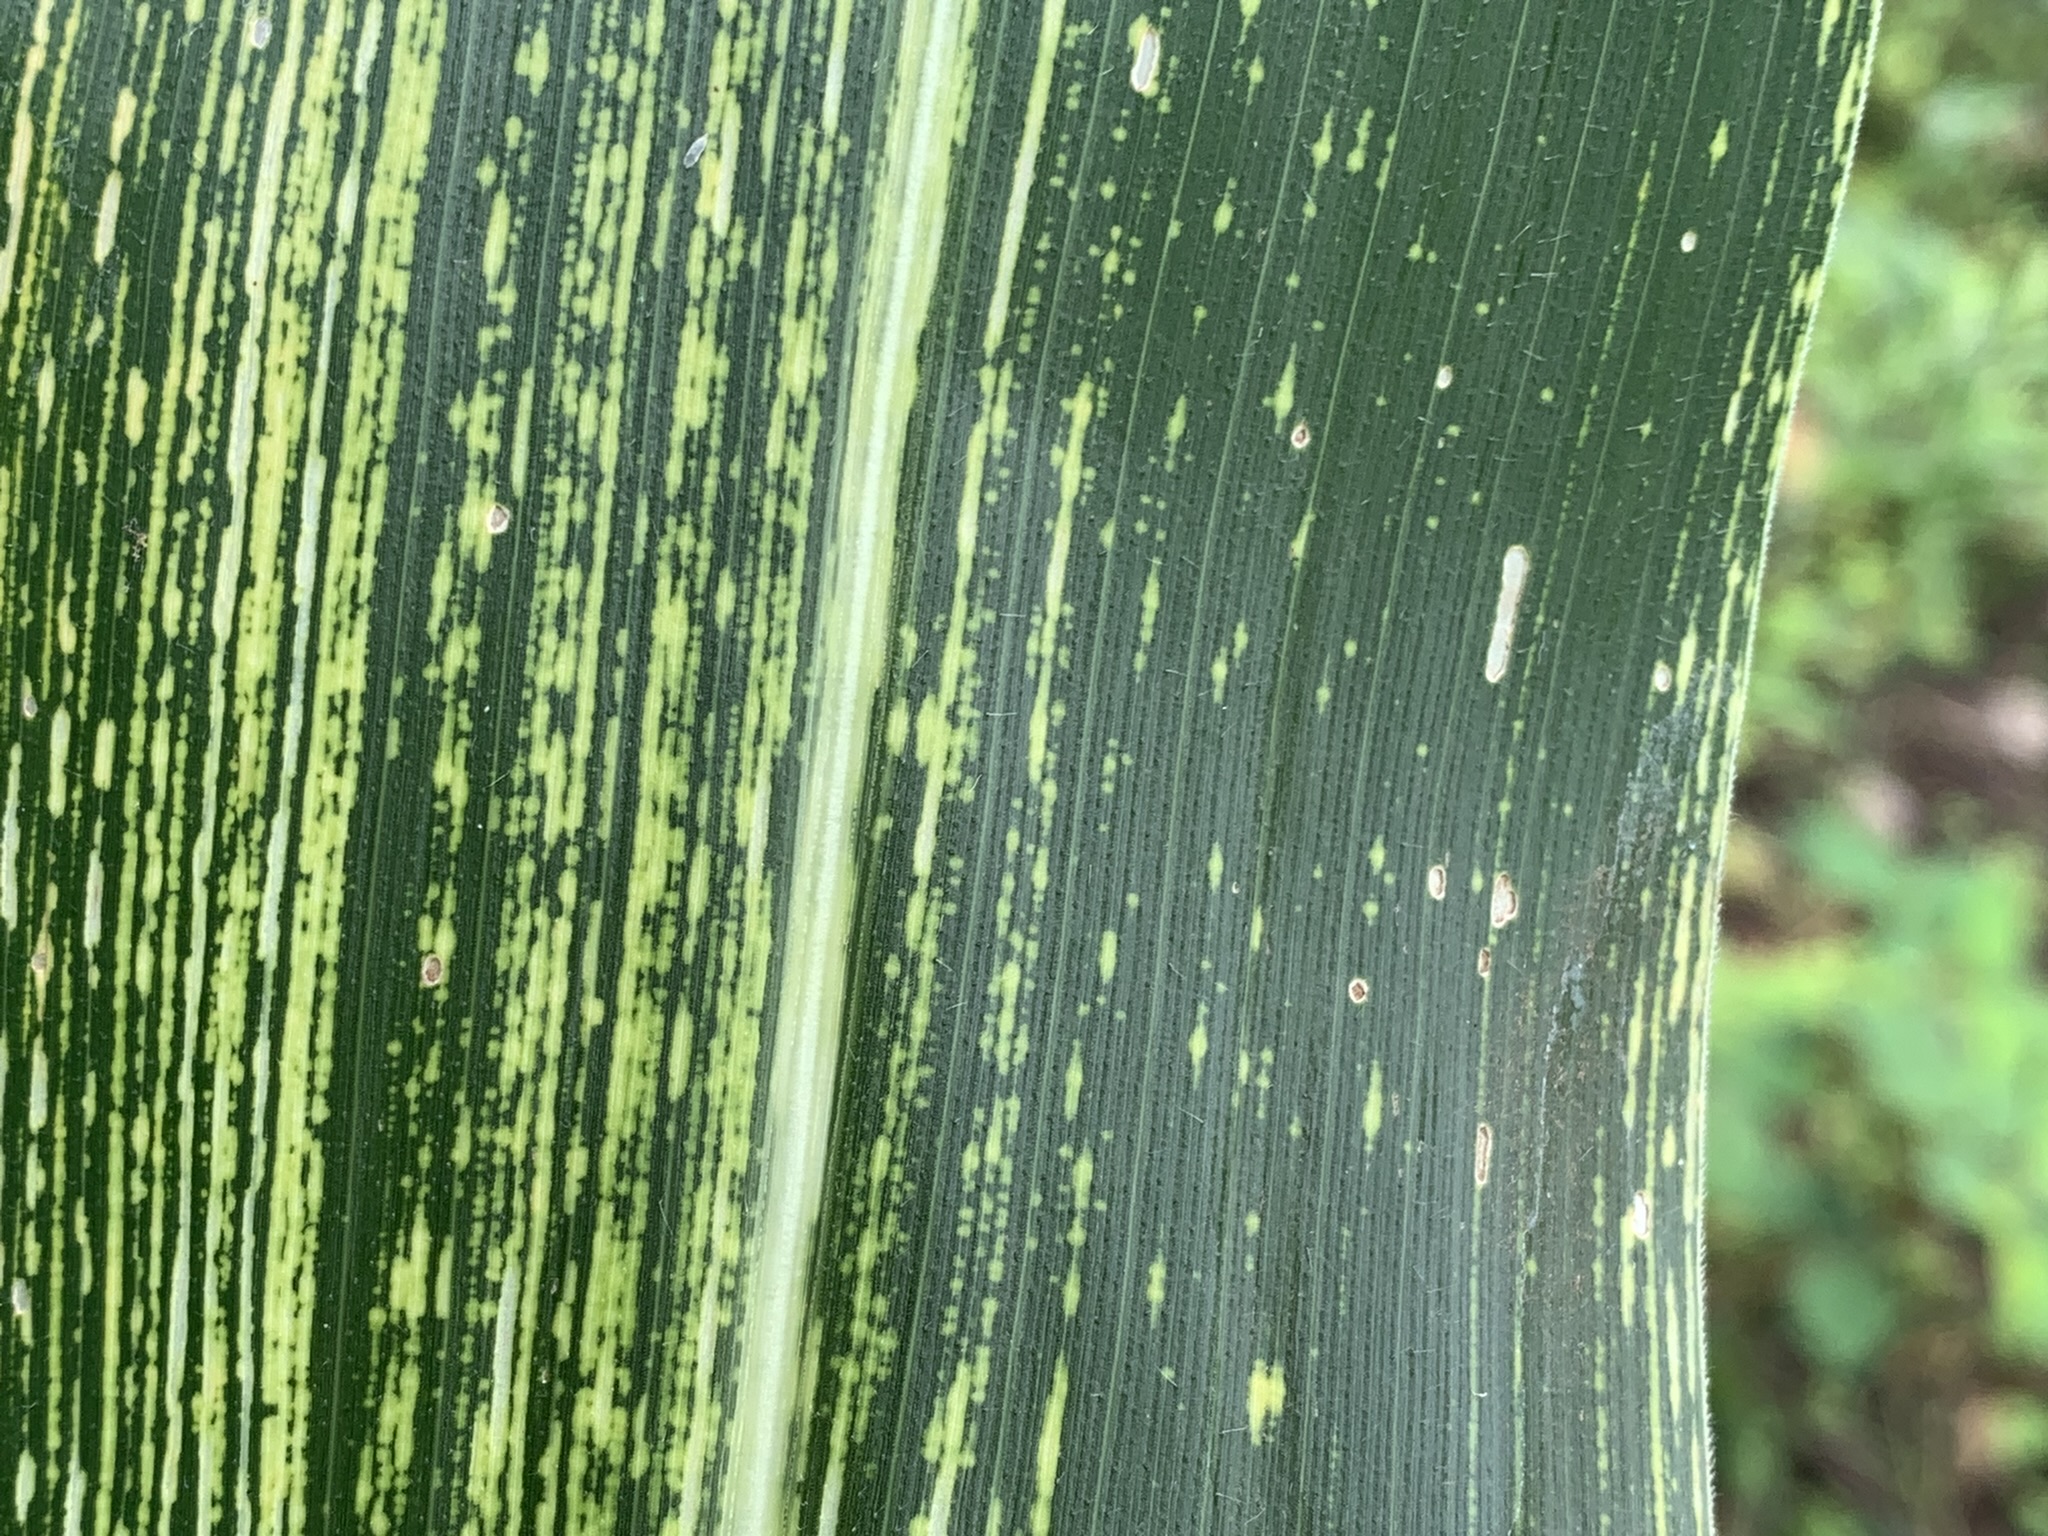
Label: MSV